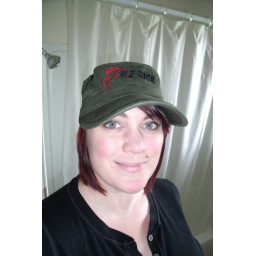
My new WE rock hat that Garrett got for me at the comp in Utah.